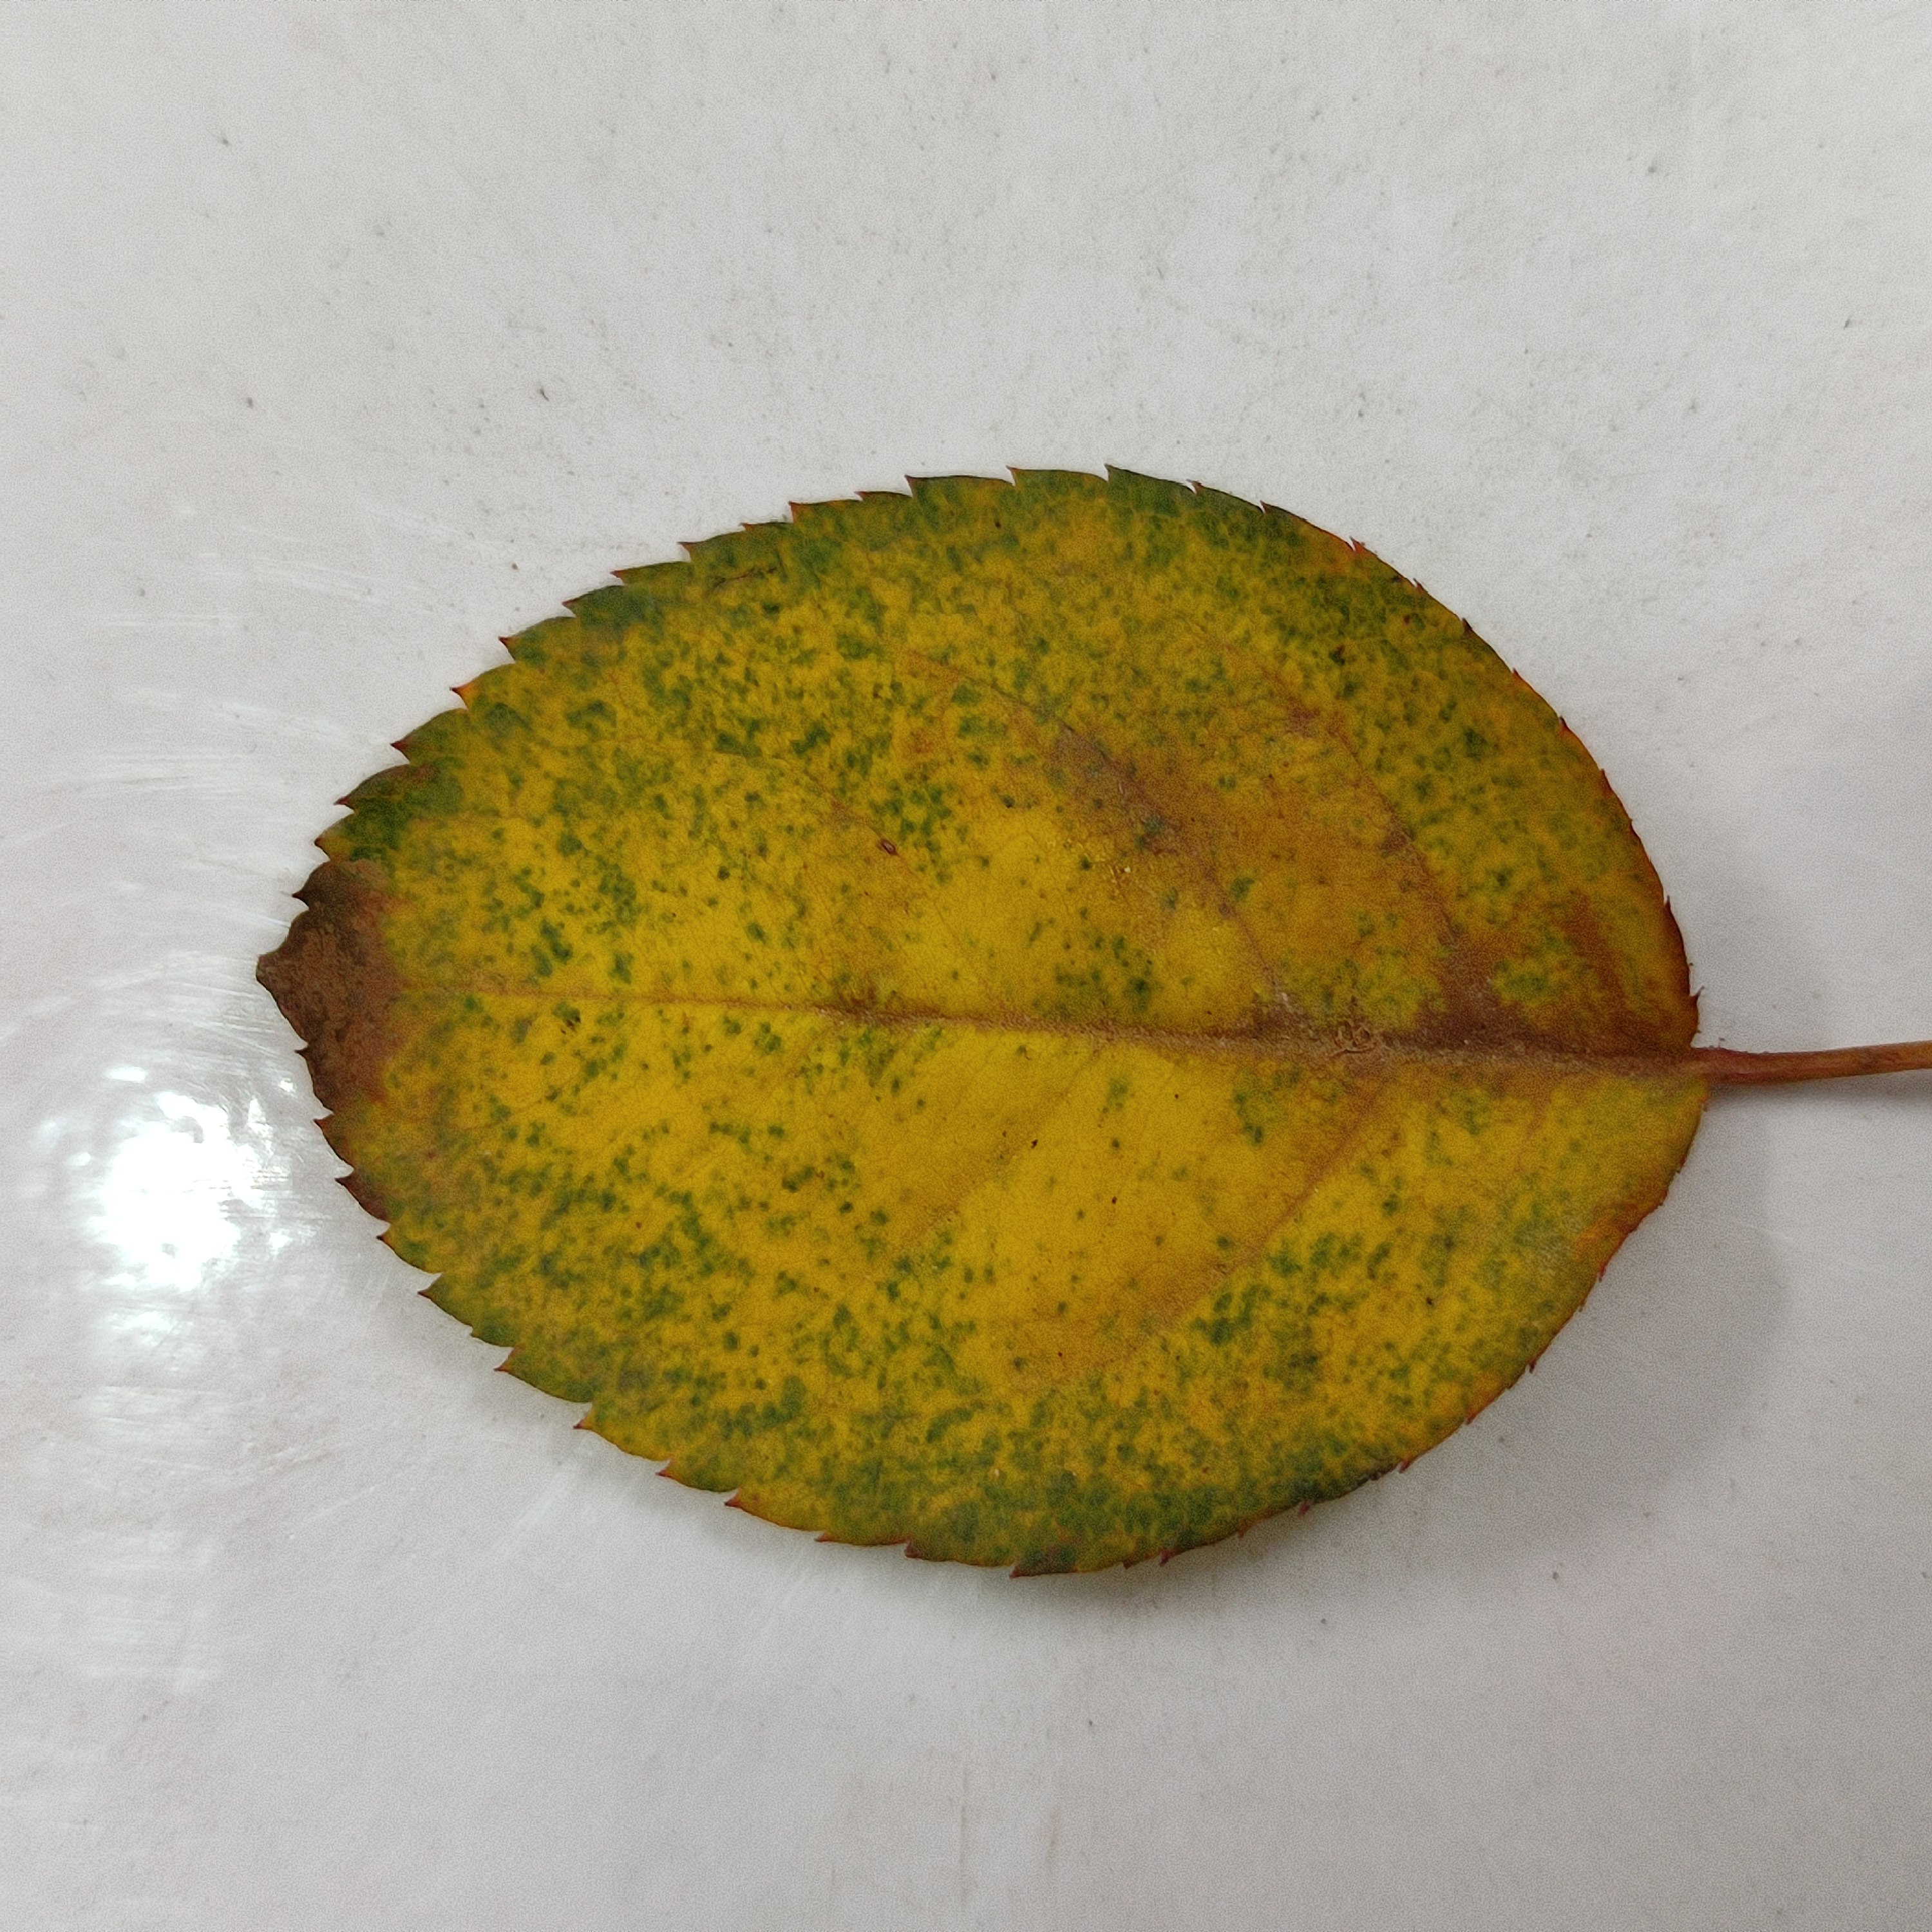
Label: Yellow Mosaic Virus